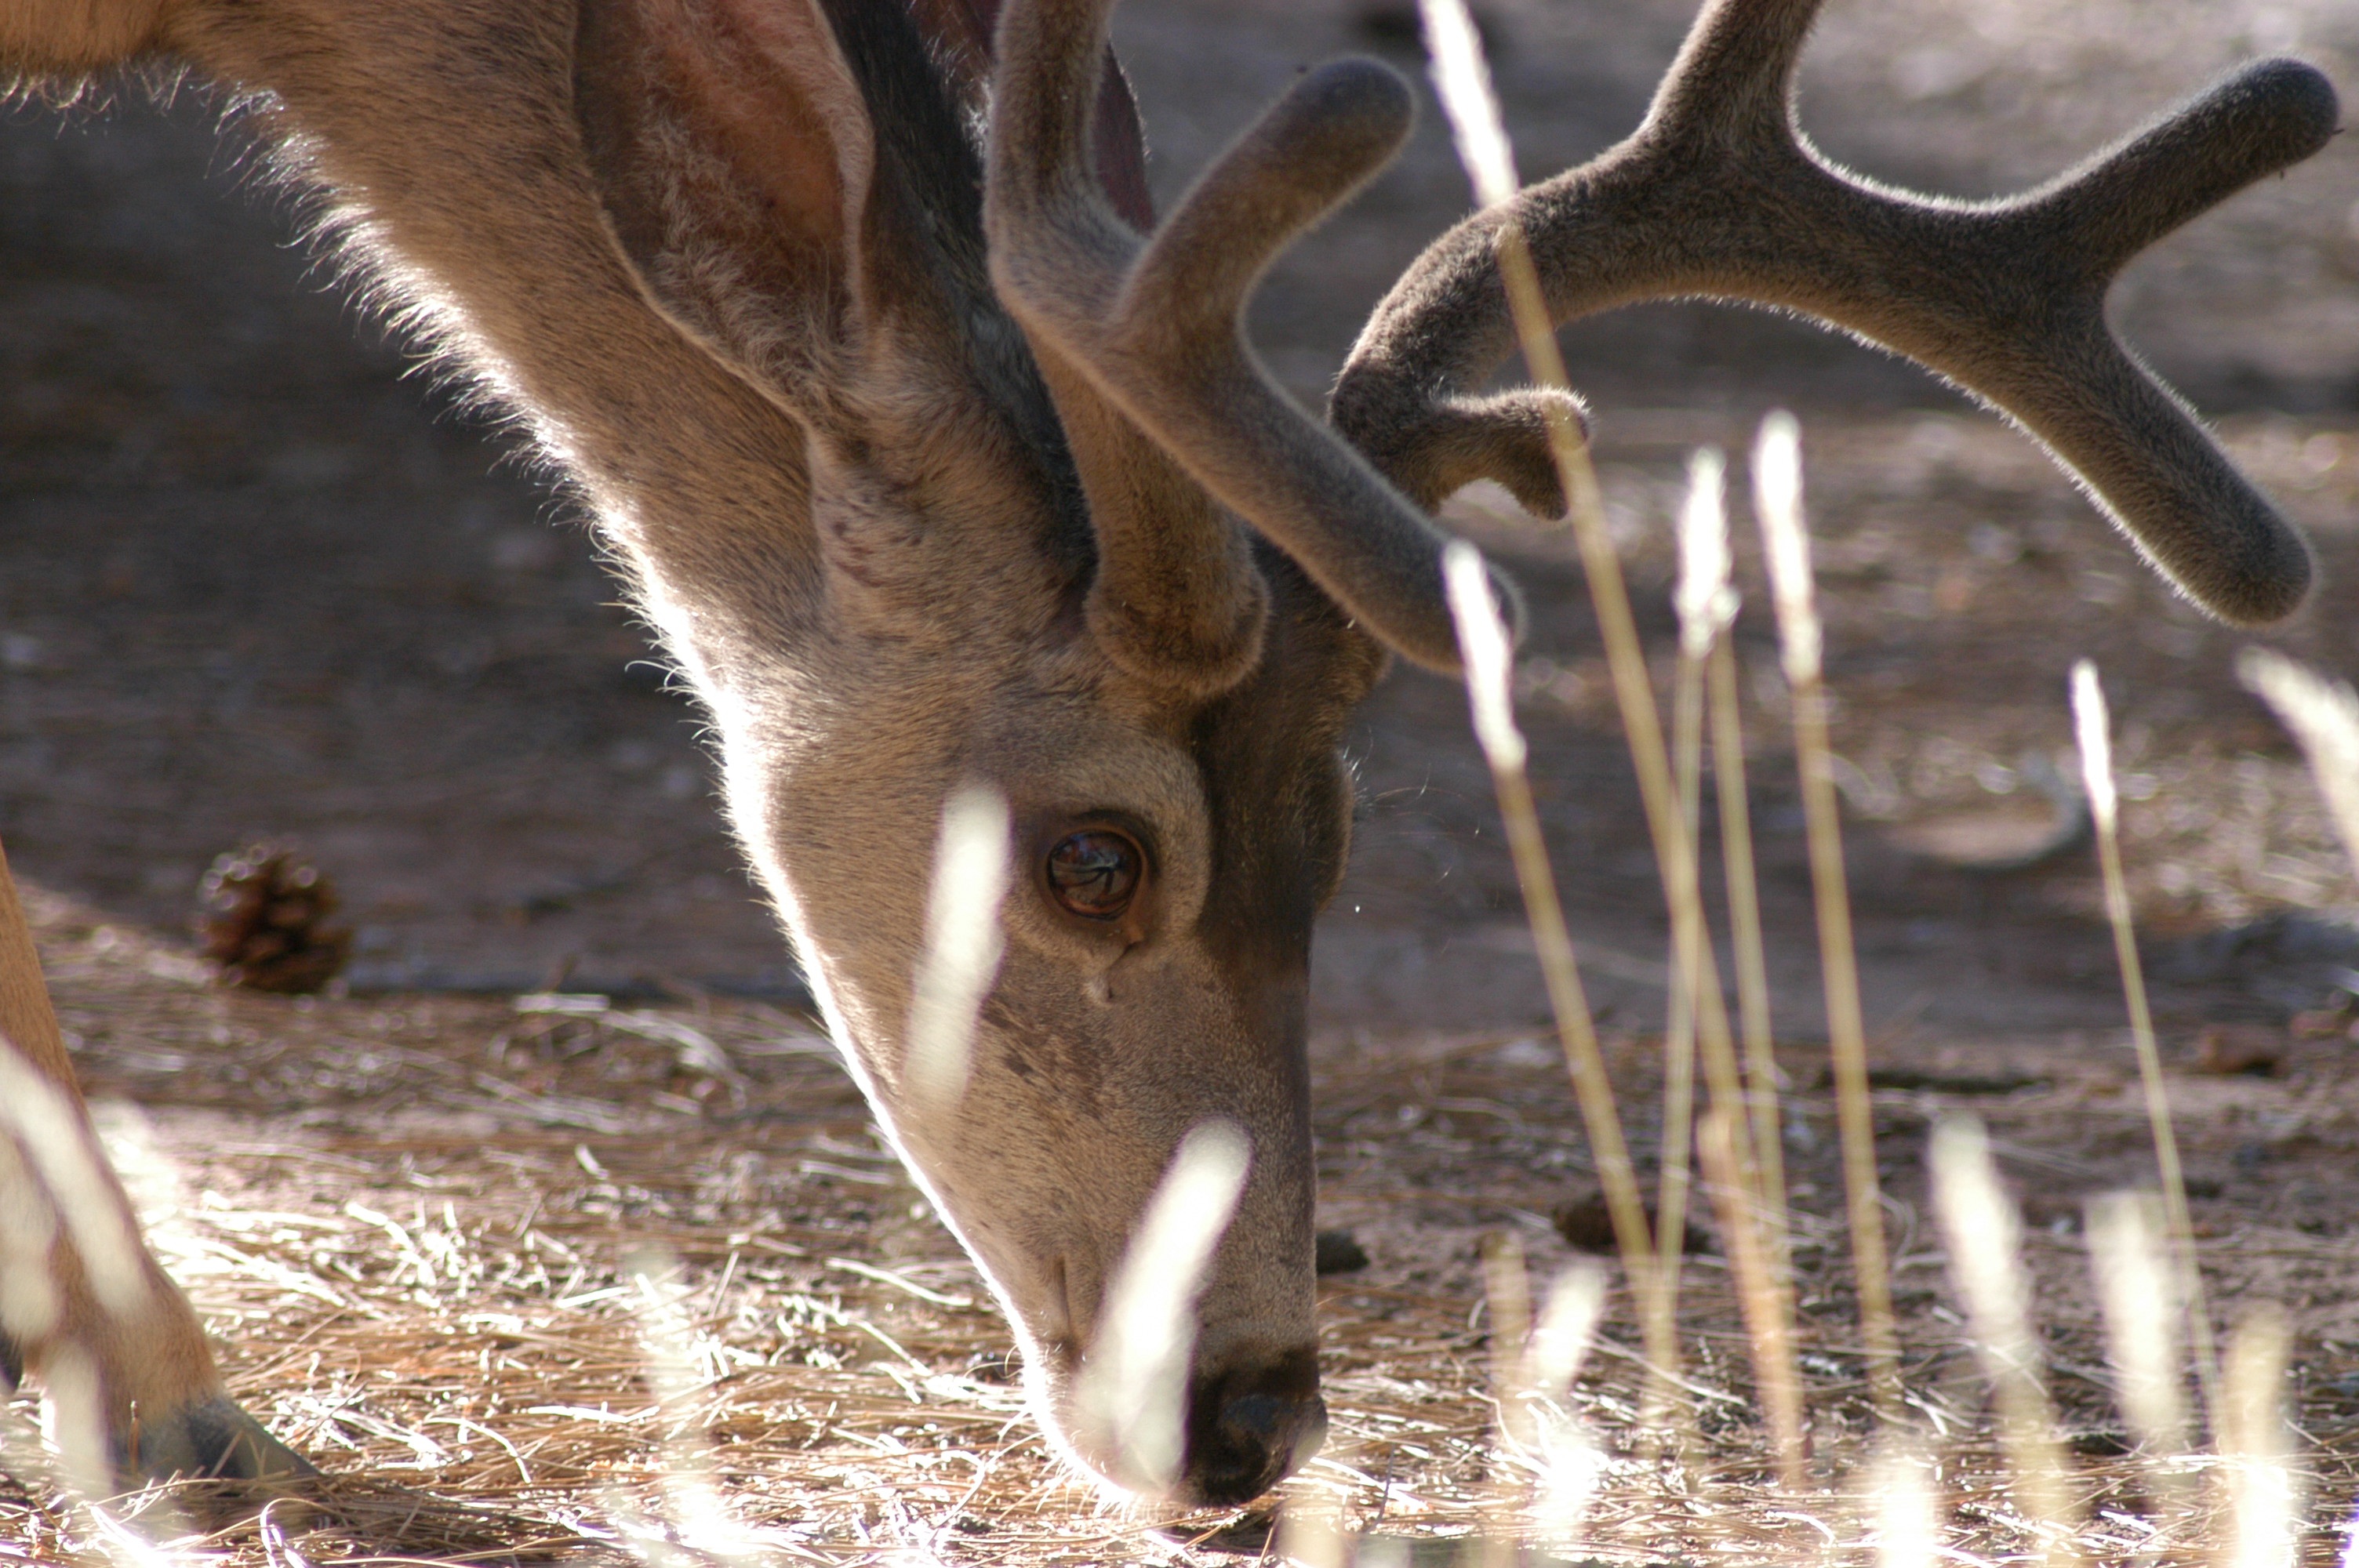
wildlife, deer, zoo, horn, holiday, mammal, grand canyon, fauna, antelope, antler, united states, vertebrate, white tailed deer, springbok